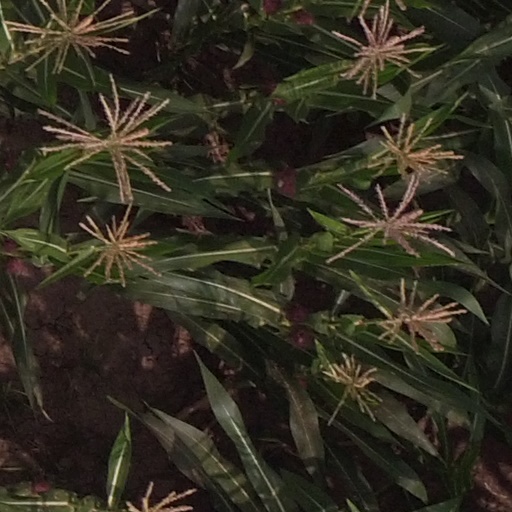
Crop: maize; corn